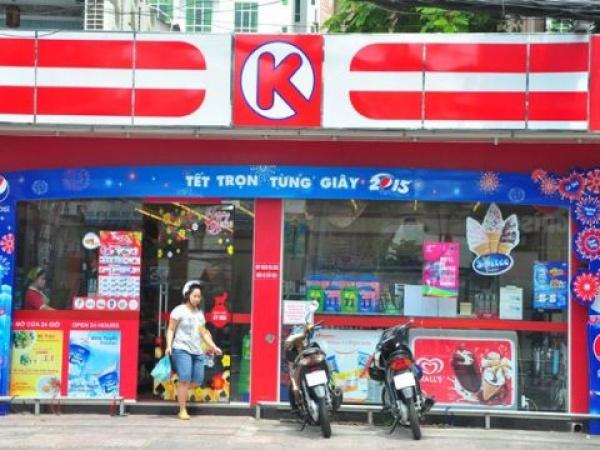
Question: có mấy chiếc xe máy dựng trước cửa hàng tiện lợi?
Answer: có hai chiếc xe máy dựng trước cửa hàng tiện lợi